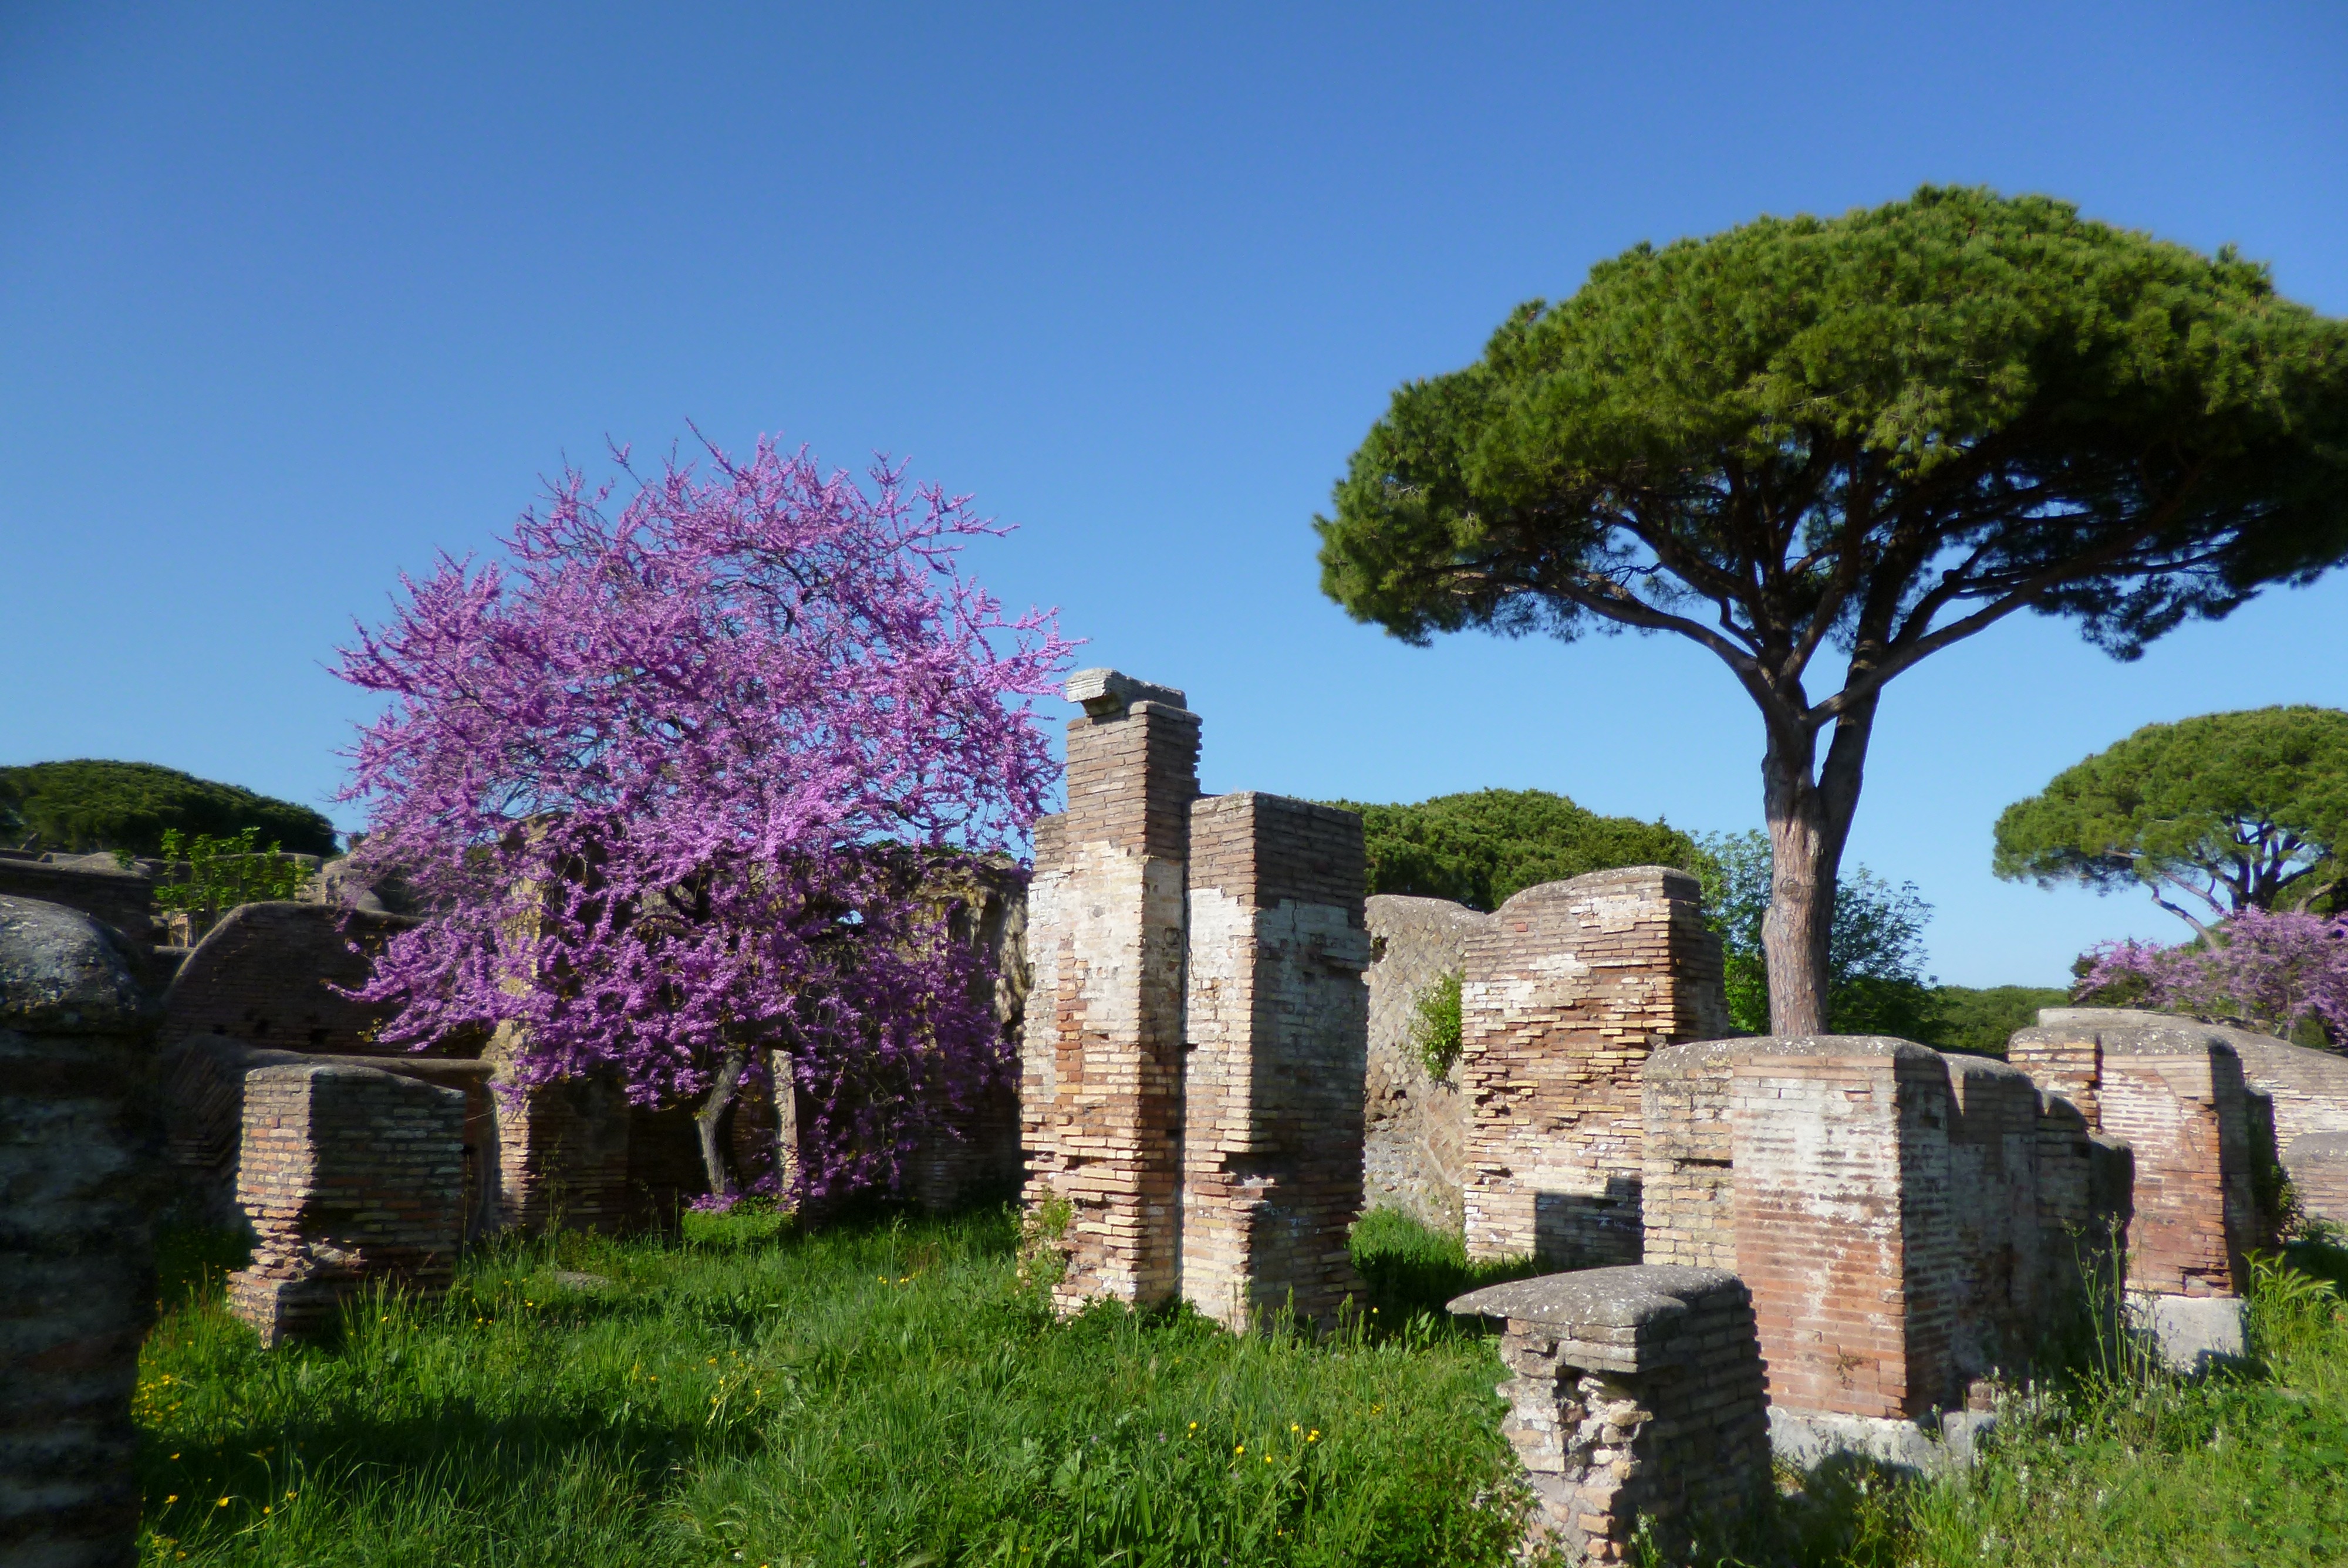
tree, architecture, plant, flower, old, village, italy, garden, ruins, shrub, roman, history, estate, historically, ancient times, rhaeto romanic, woody plant, ostia antica